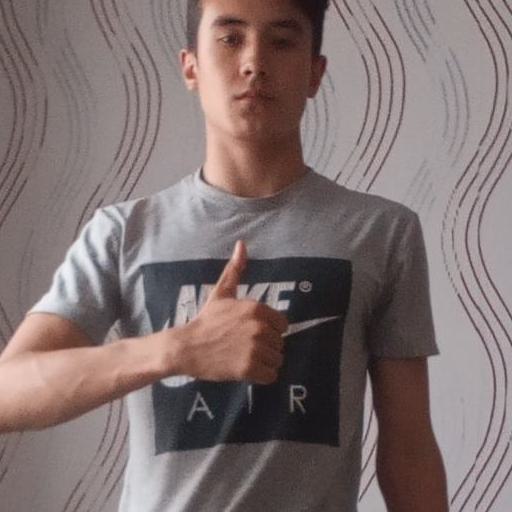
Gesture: like